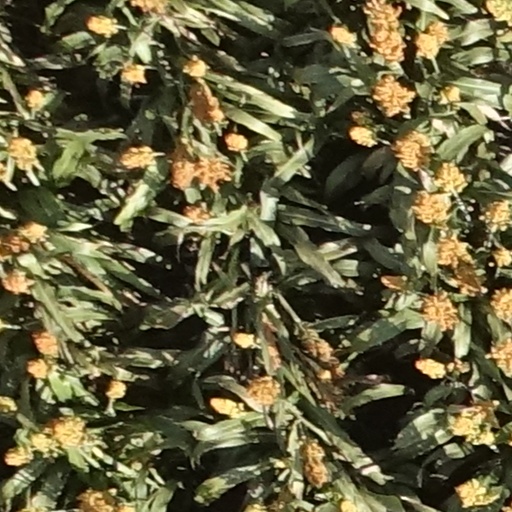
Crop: sorghum